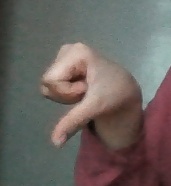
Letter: waw